Arvind Mayaram

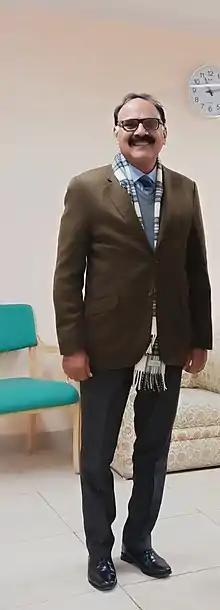
Arvind Mayaram at office in Jaipur

He conceptualised and established the National Skill Development Trust and National Skill Development Corporation (NSDC). He has been instrumental in several major initiatives in the area of investment, infra-structure development, Public Private Partnerships and institution building. He spear-headed the establishment of the framework for mainstreaming PPPs In India and accelerated the process of including newer areas for PPPs not only on sectoral basis but also in a large number of states across India. He also designed the first PPP module for delivering infrastructure in the rural areas.